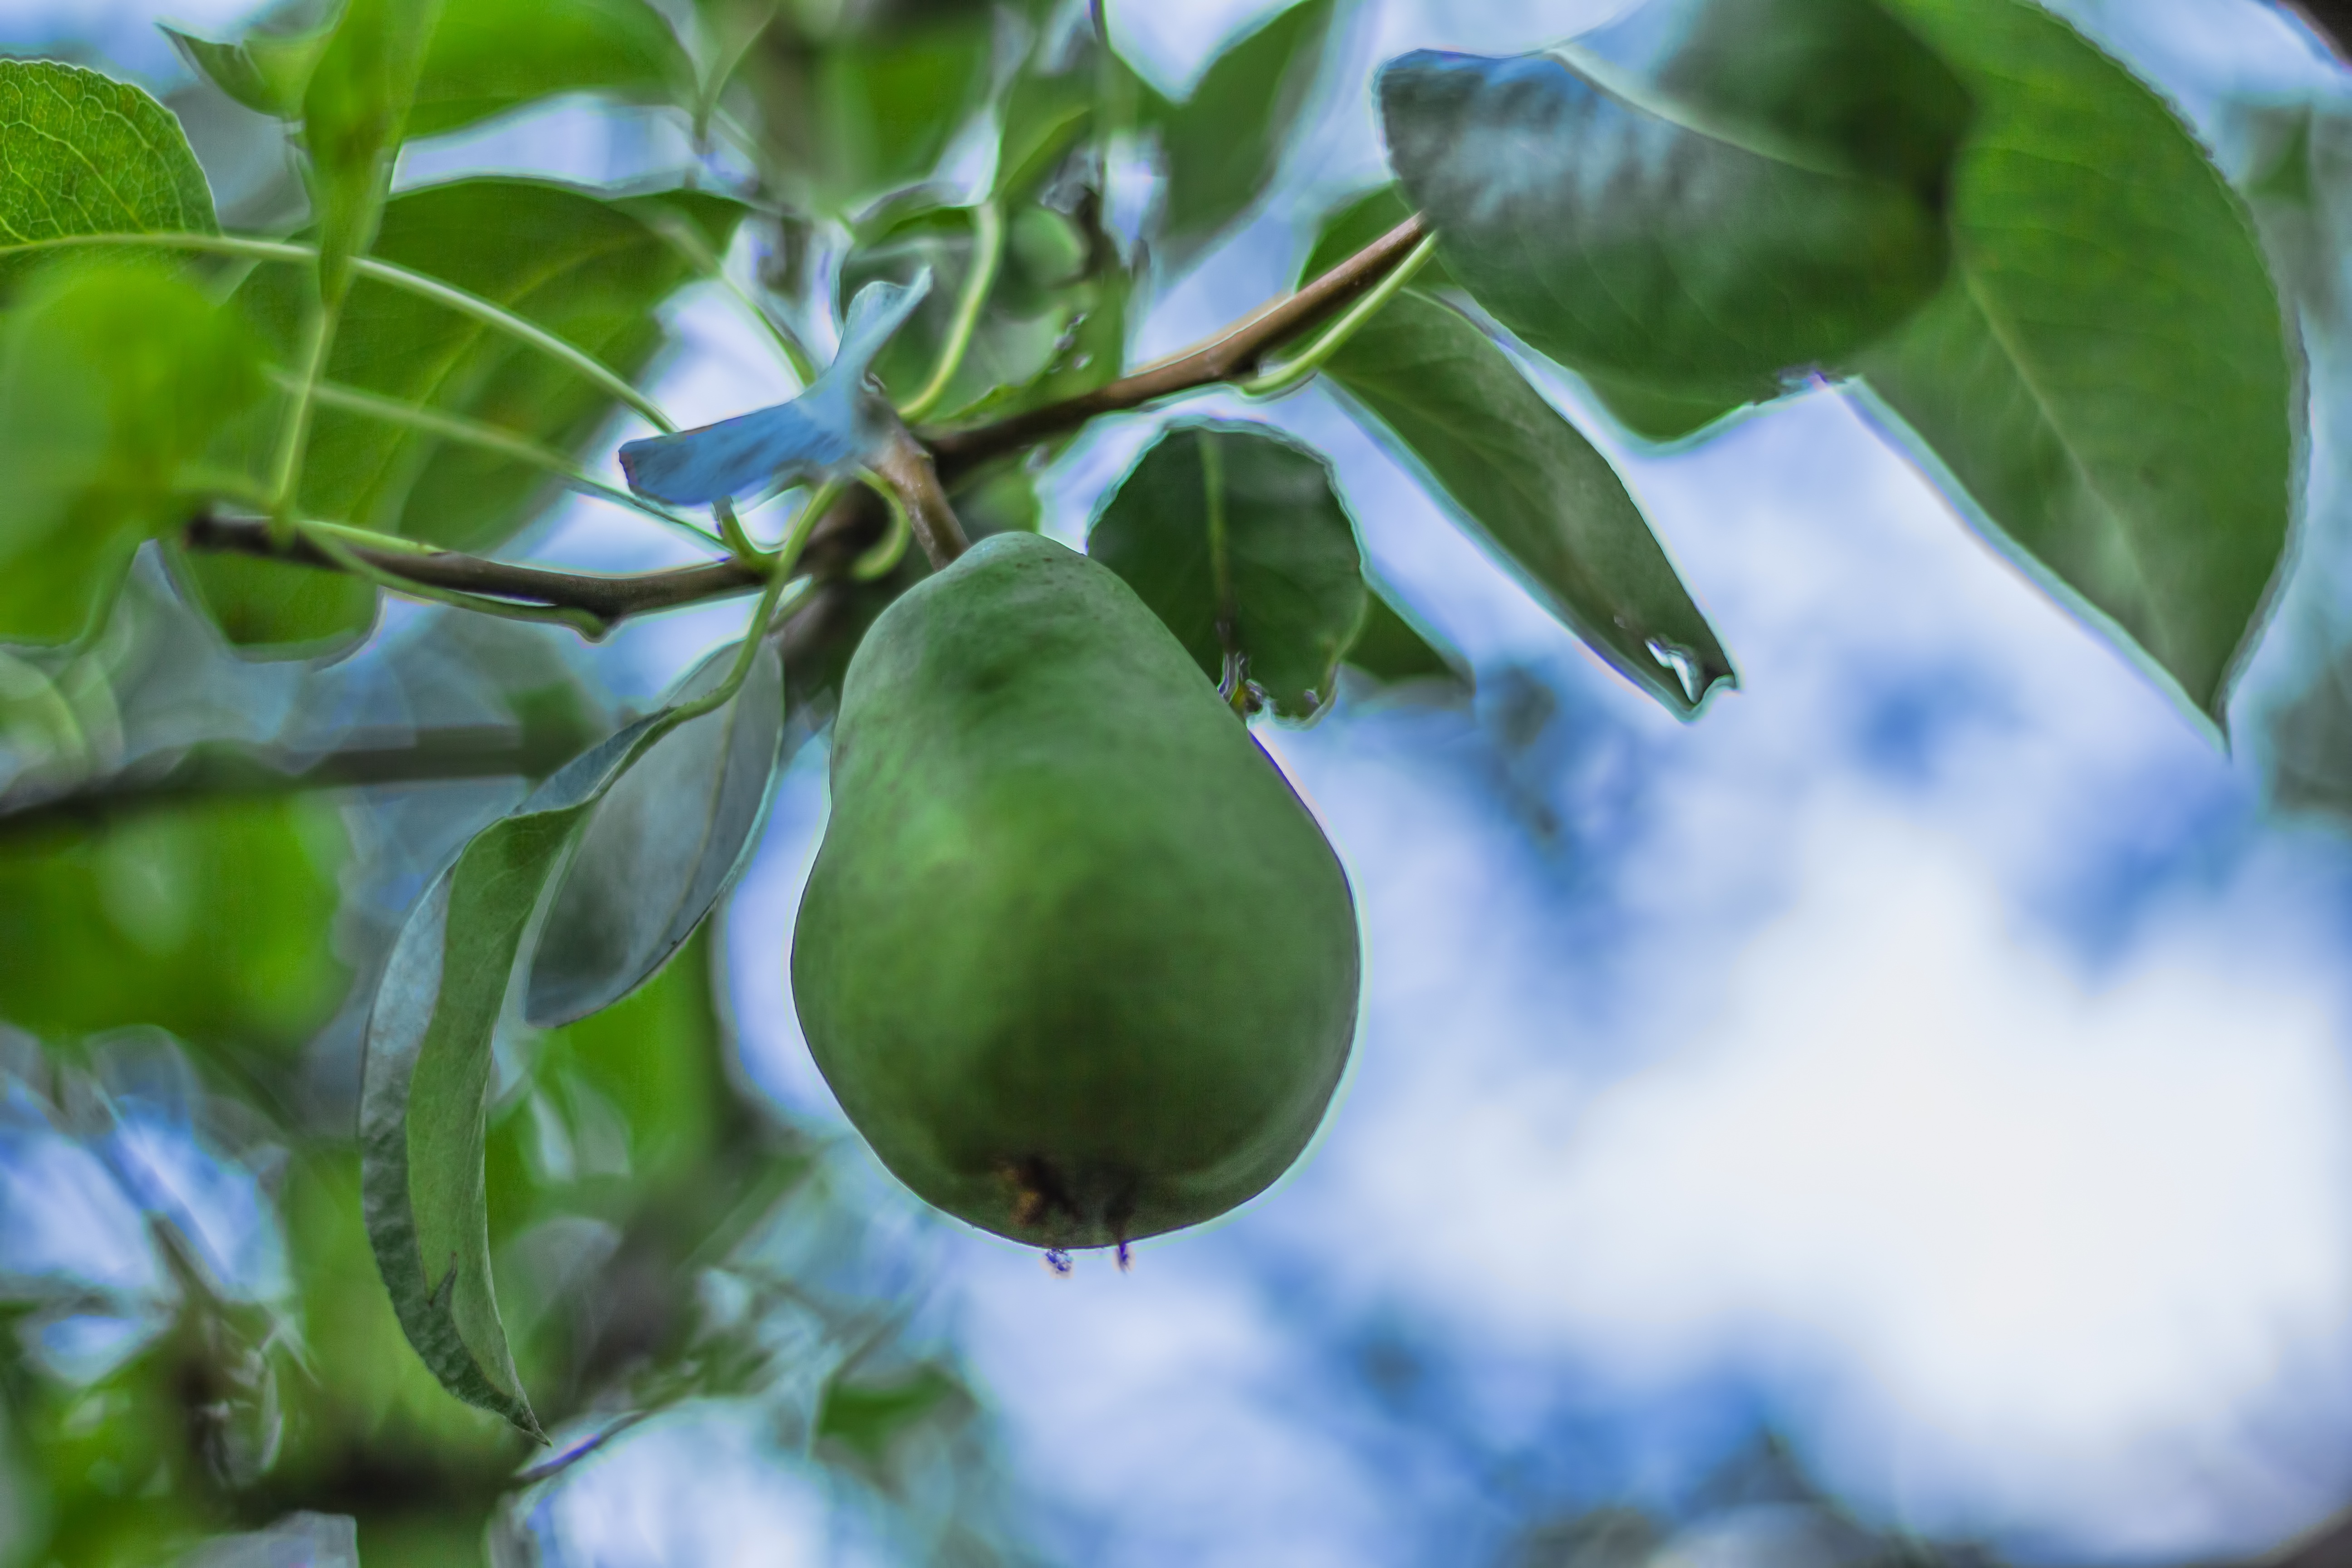
tree, branch, plant, fruit, sweet, flower, summer, ripe, food, green, produce, macro, pear, healthy, delicious, still life, fruit tree, fruits, late summer, vitamins, flowering plant, damson, land plant